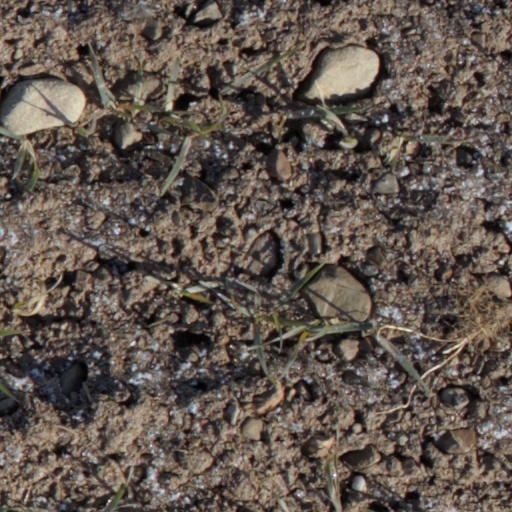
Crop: wheat